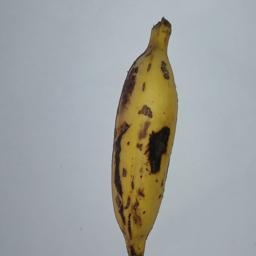
Banana variety: Champa Kola